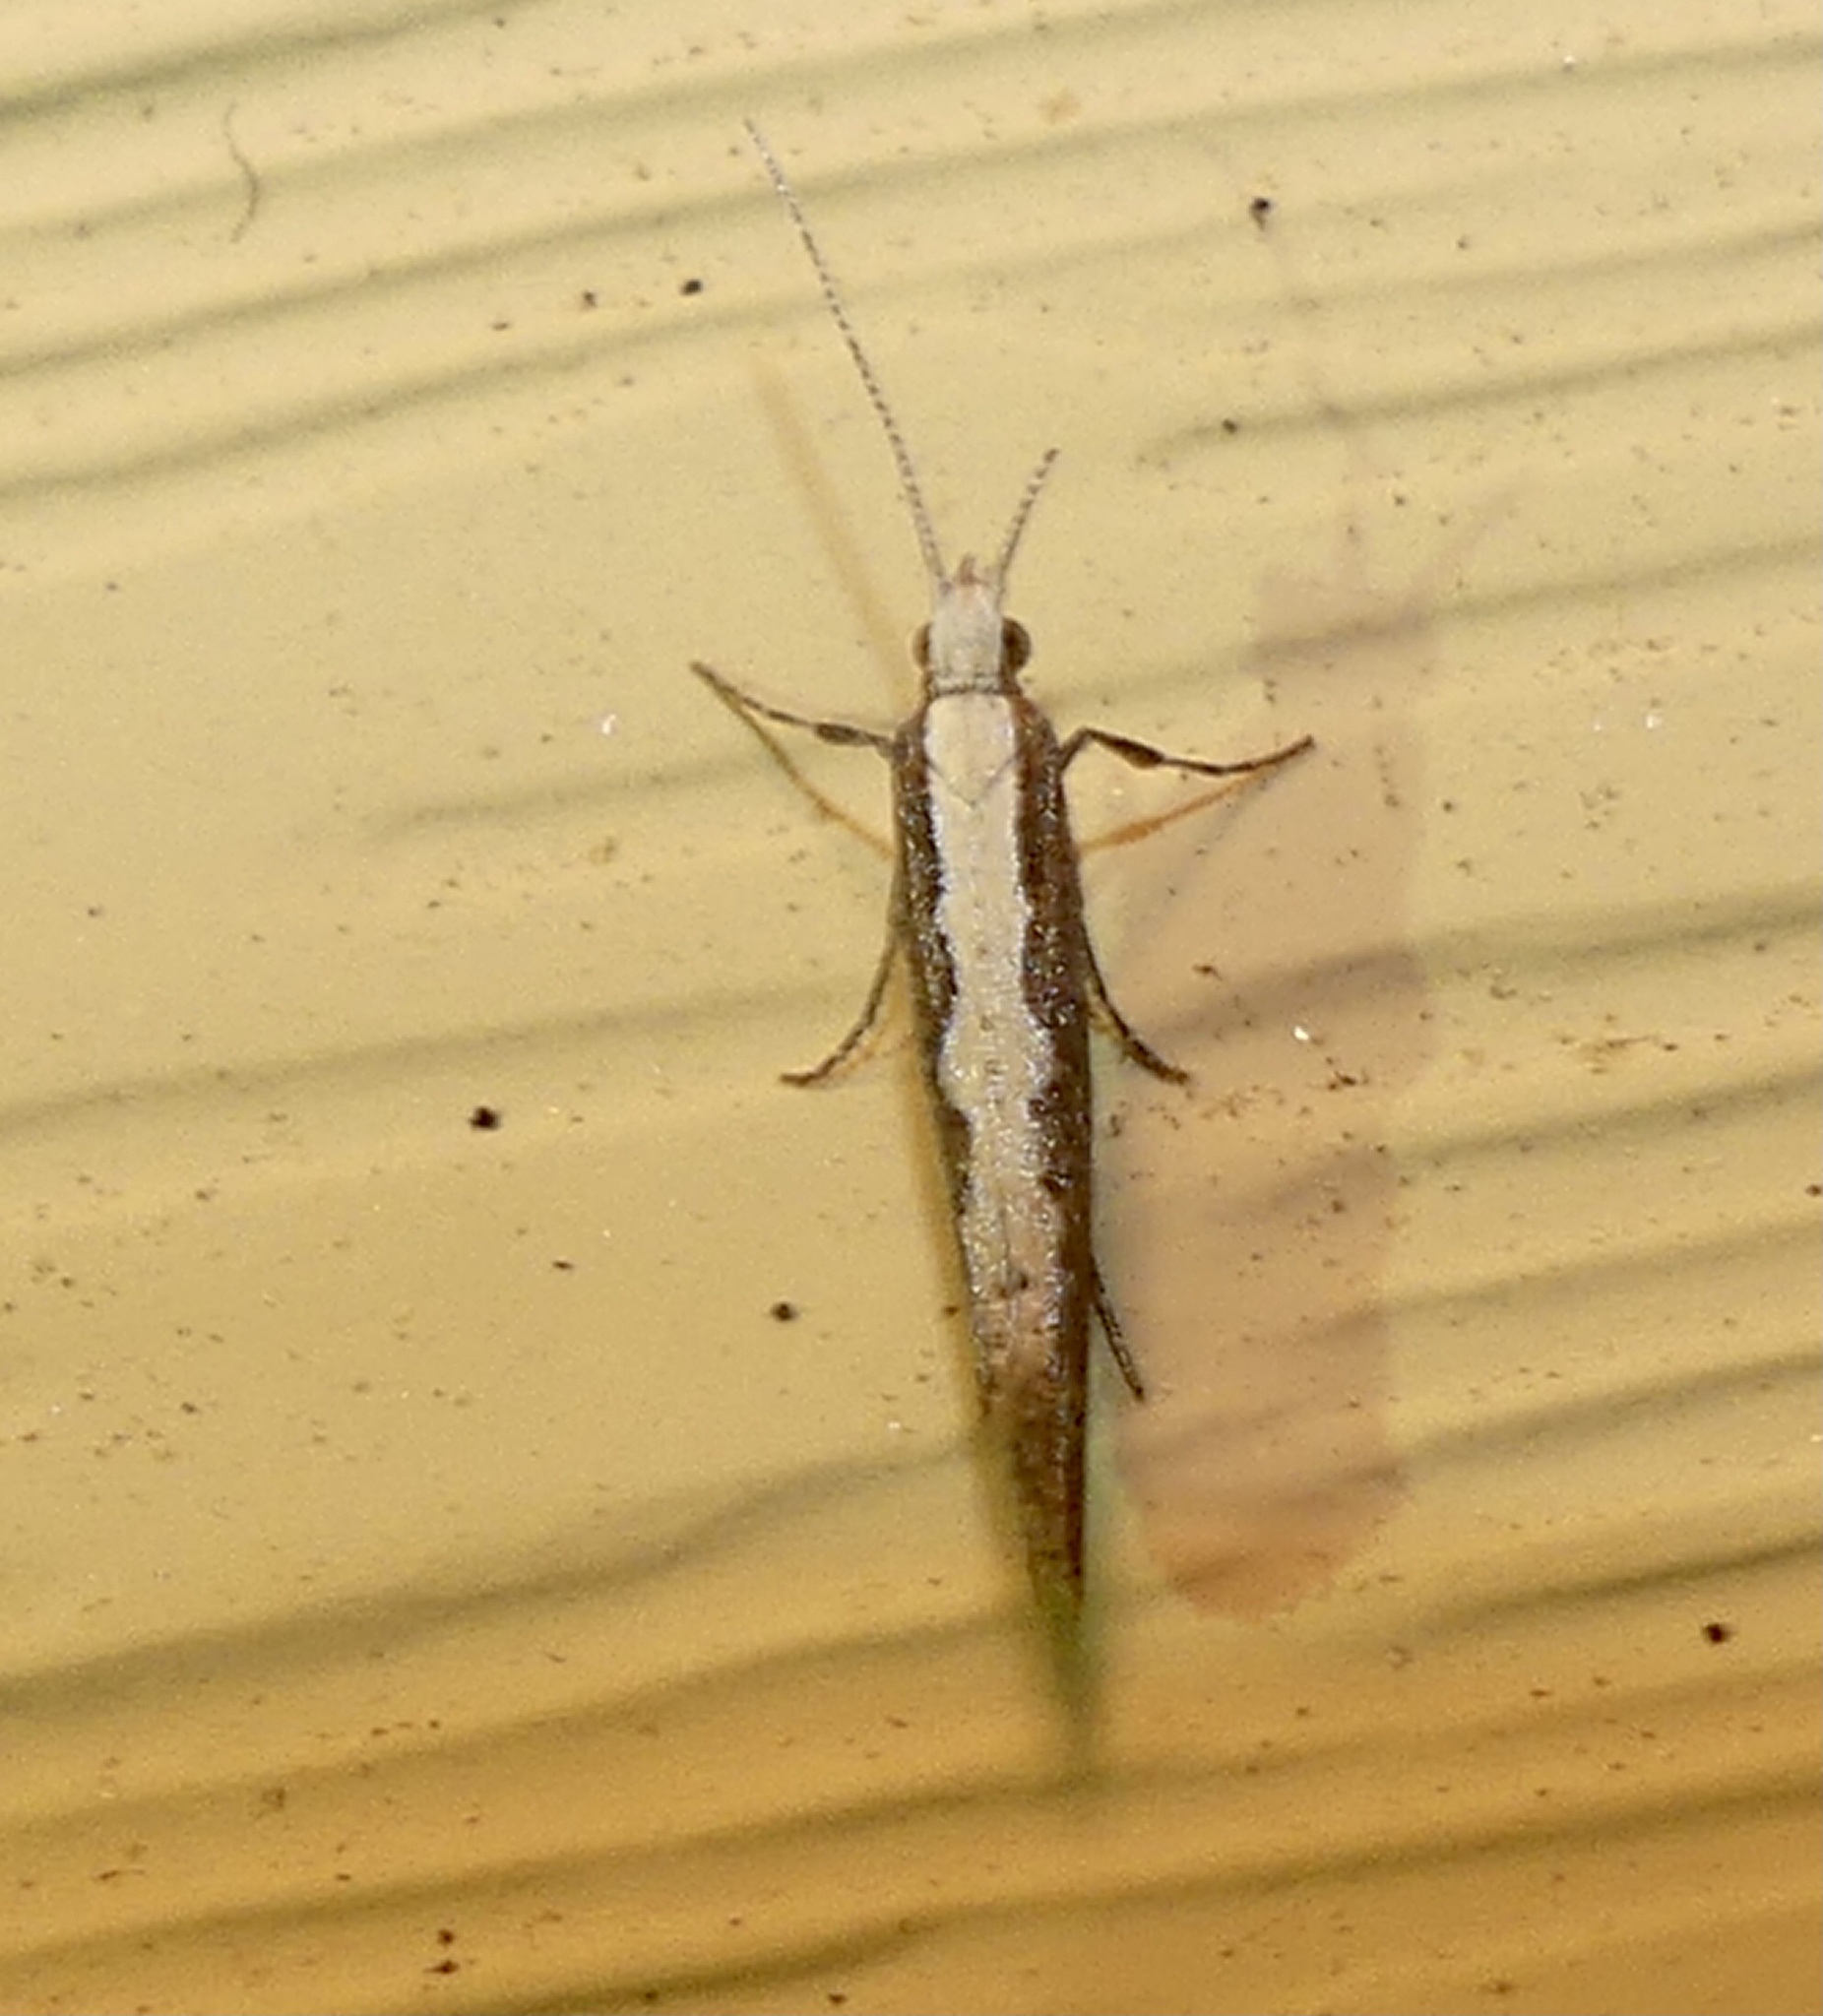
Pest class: diamondback_moth